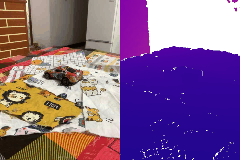
Label: car